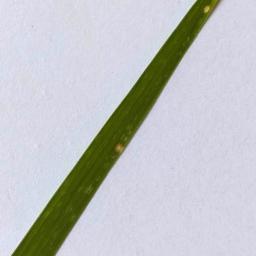
Label: Rice___Leaf_Blast